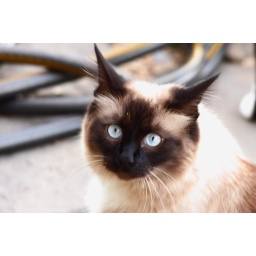
This is another wild animal in the yard making its rounds to the bird feeders.